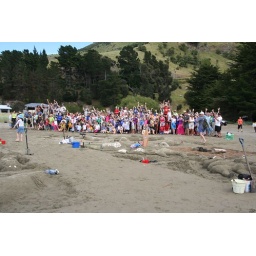
Competitors in the sand castle competion